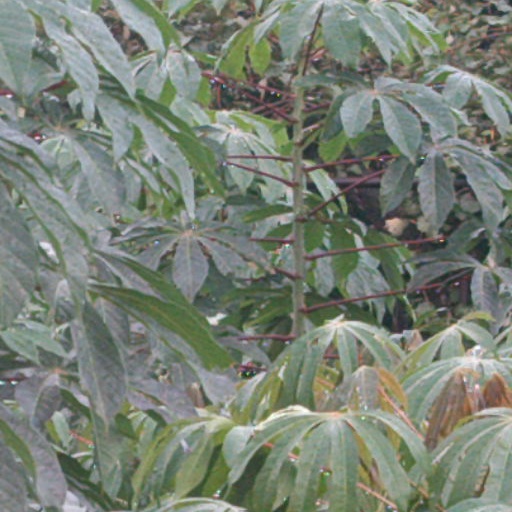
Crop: cassava